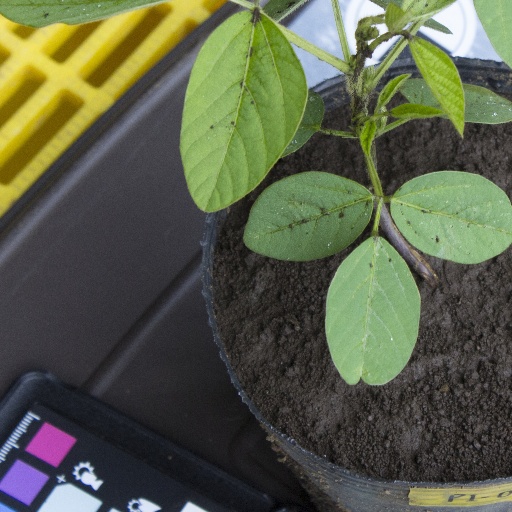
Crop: soybean